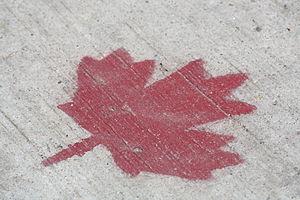
L'identité canadienne fait référence à la culture et à l'identité uniques des Canadiens, ainsi qu'aux symboles et expressions qui les distinguent des autres peuples et des autres cultures du monde.